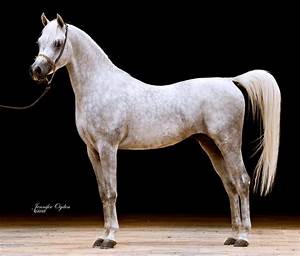
Label: cavallo